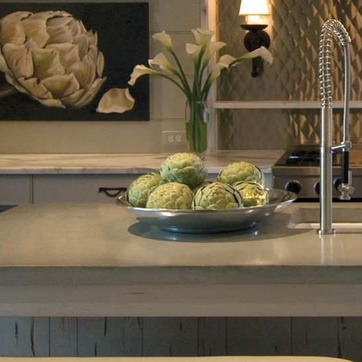
Material: food